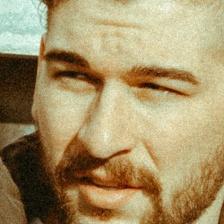
Label: faces